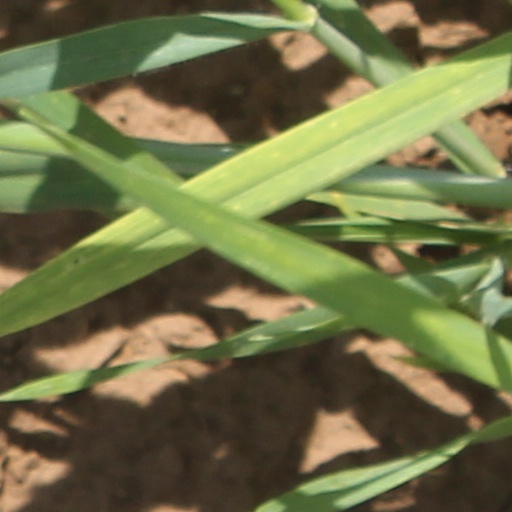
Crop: wheat